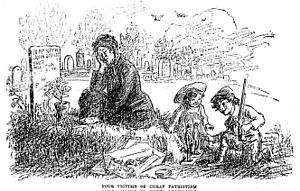
L'antipatriotisme est l'idéologie qui s'oppose au patriotisme. Il est la réaction de la raison et du sentiment dès que sévit le patriotisme et prend des formes diverses selon qu’il s’appuyait plus ou moins consciemment sur l’individualisme, sur l’amour pour tous les hommes, sur l’amour pour un homme ou même sur une préférence raisonnée ou sentimentale pour les lois et les mœurs d’un pays étranger.